White-crested laughingthrush

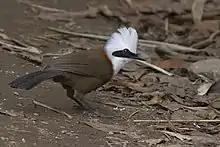
Pangolakha Wildlife Sanctuary, East Sikkim district, Sikkim, India.

Like other birds in its genus, "G. leucolophus" has a stocky build, with strong blackish legs and bill, rounded tail, and voluminous plumage. Its body length averages 30 cm, and its tail ranges from 13 to 15 cm.